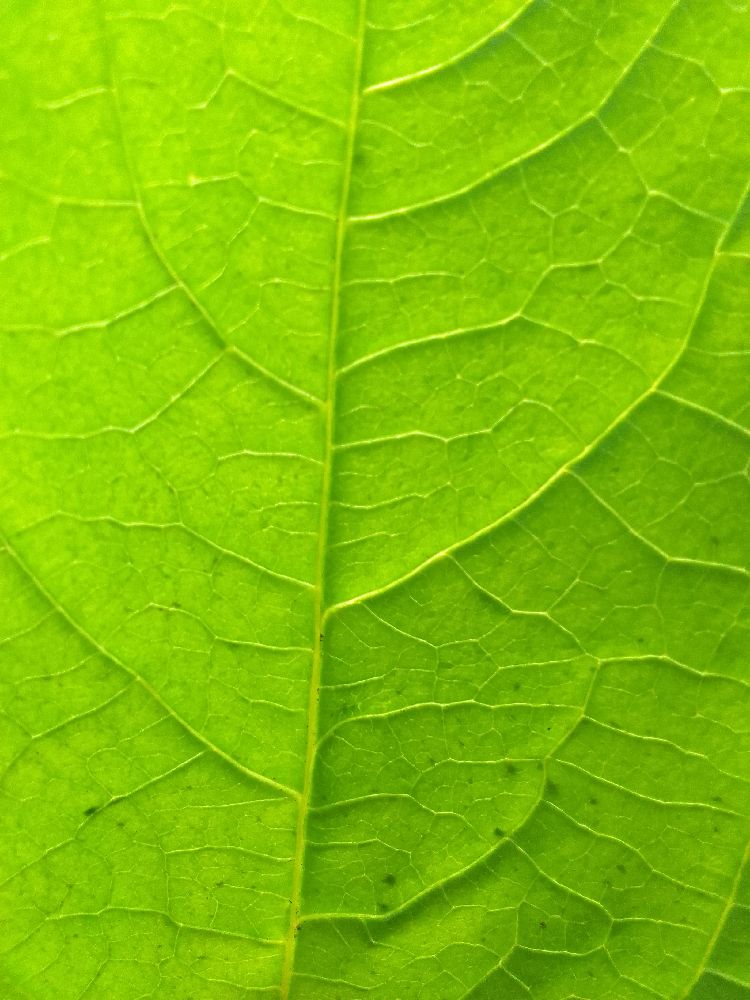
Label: healthy